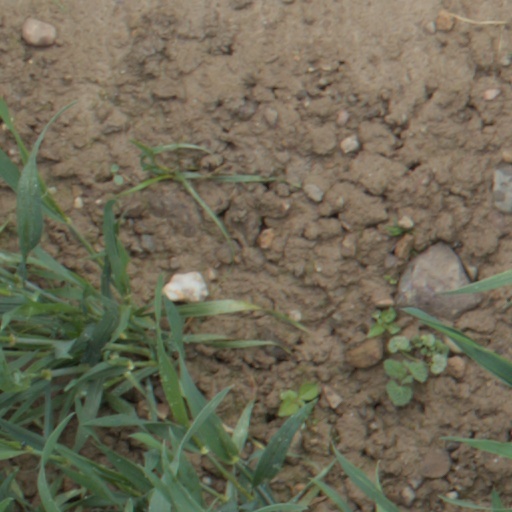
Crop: wheat